Nerariyum Nerathu

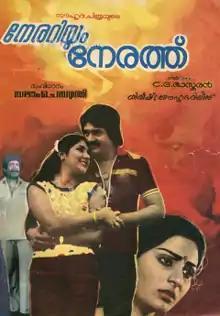

Nerariyum Nerathu is a 1985 Indian Malayalam-language film directed by Salaam Chembazhanthy for Sahrudaya Chithra starring Prem Nazir, Shankar and Ratheesh, supported by T. G. Ravi, Unnimary and Rohini playing other important roles.